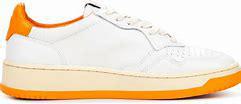
Brand: Autry
Model: Action Shoes Autry Action Medalist 1